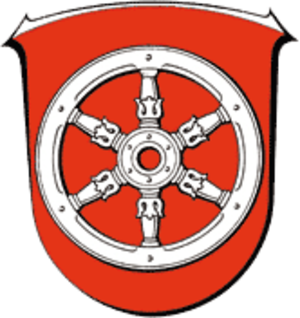
Gernsheim est une municipalité allemande située dans le land de la Hesse et l'arrondissement de Groß-Gerau.